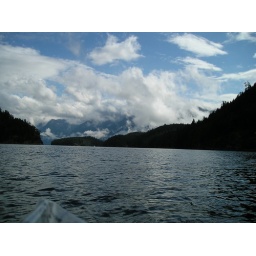
clouds over mountains